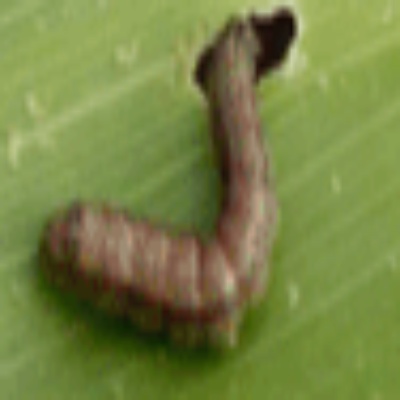
Crop: Maize
Condition: fall armyworm